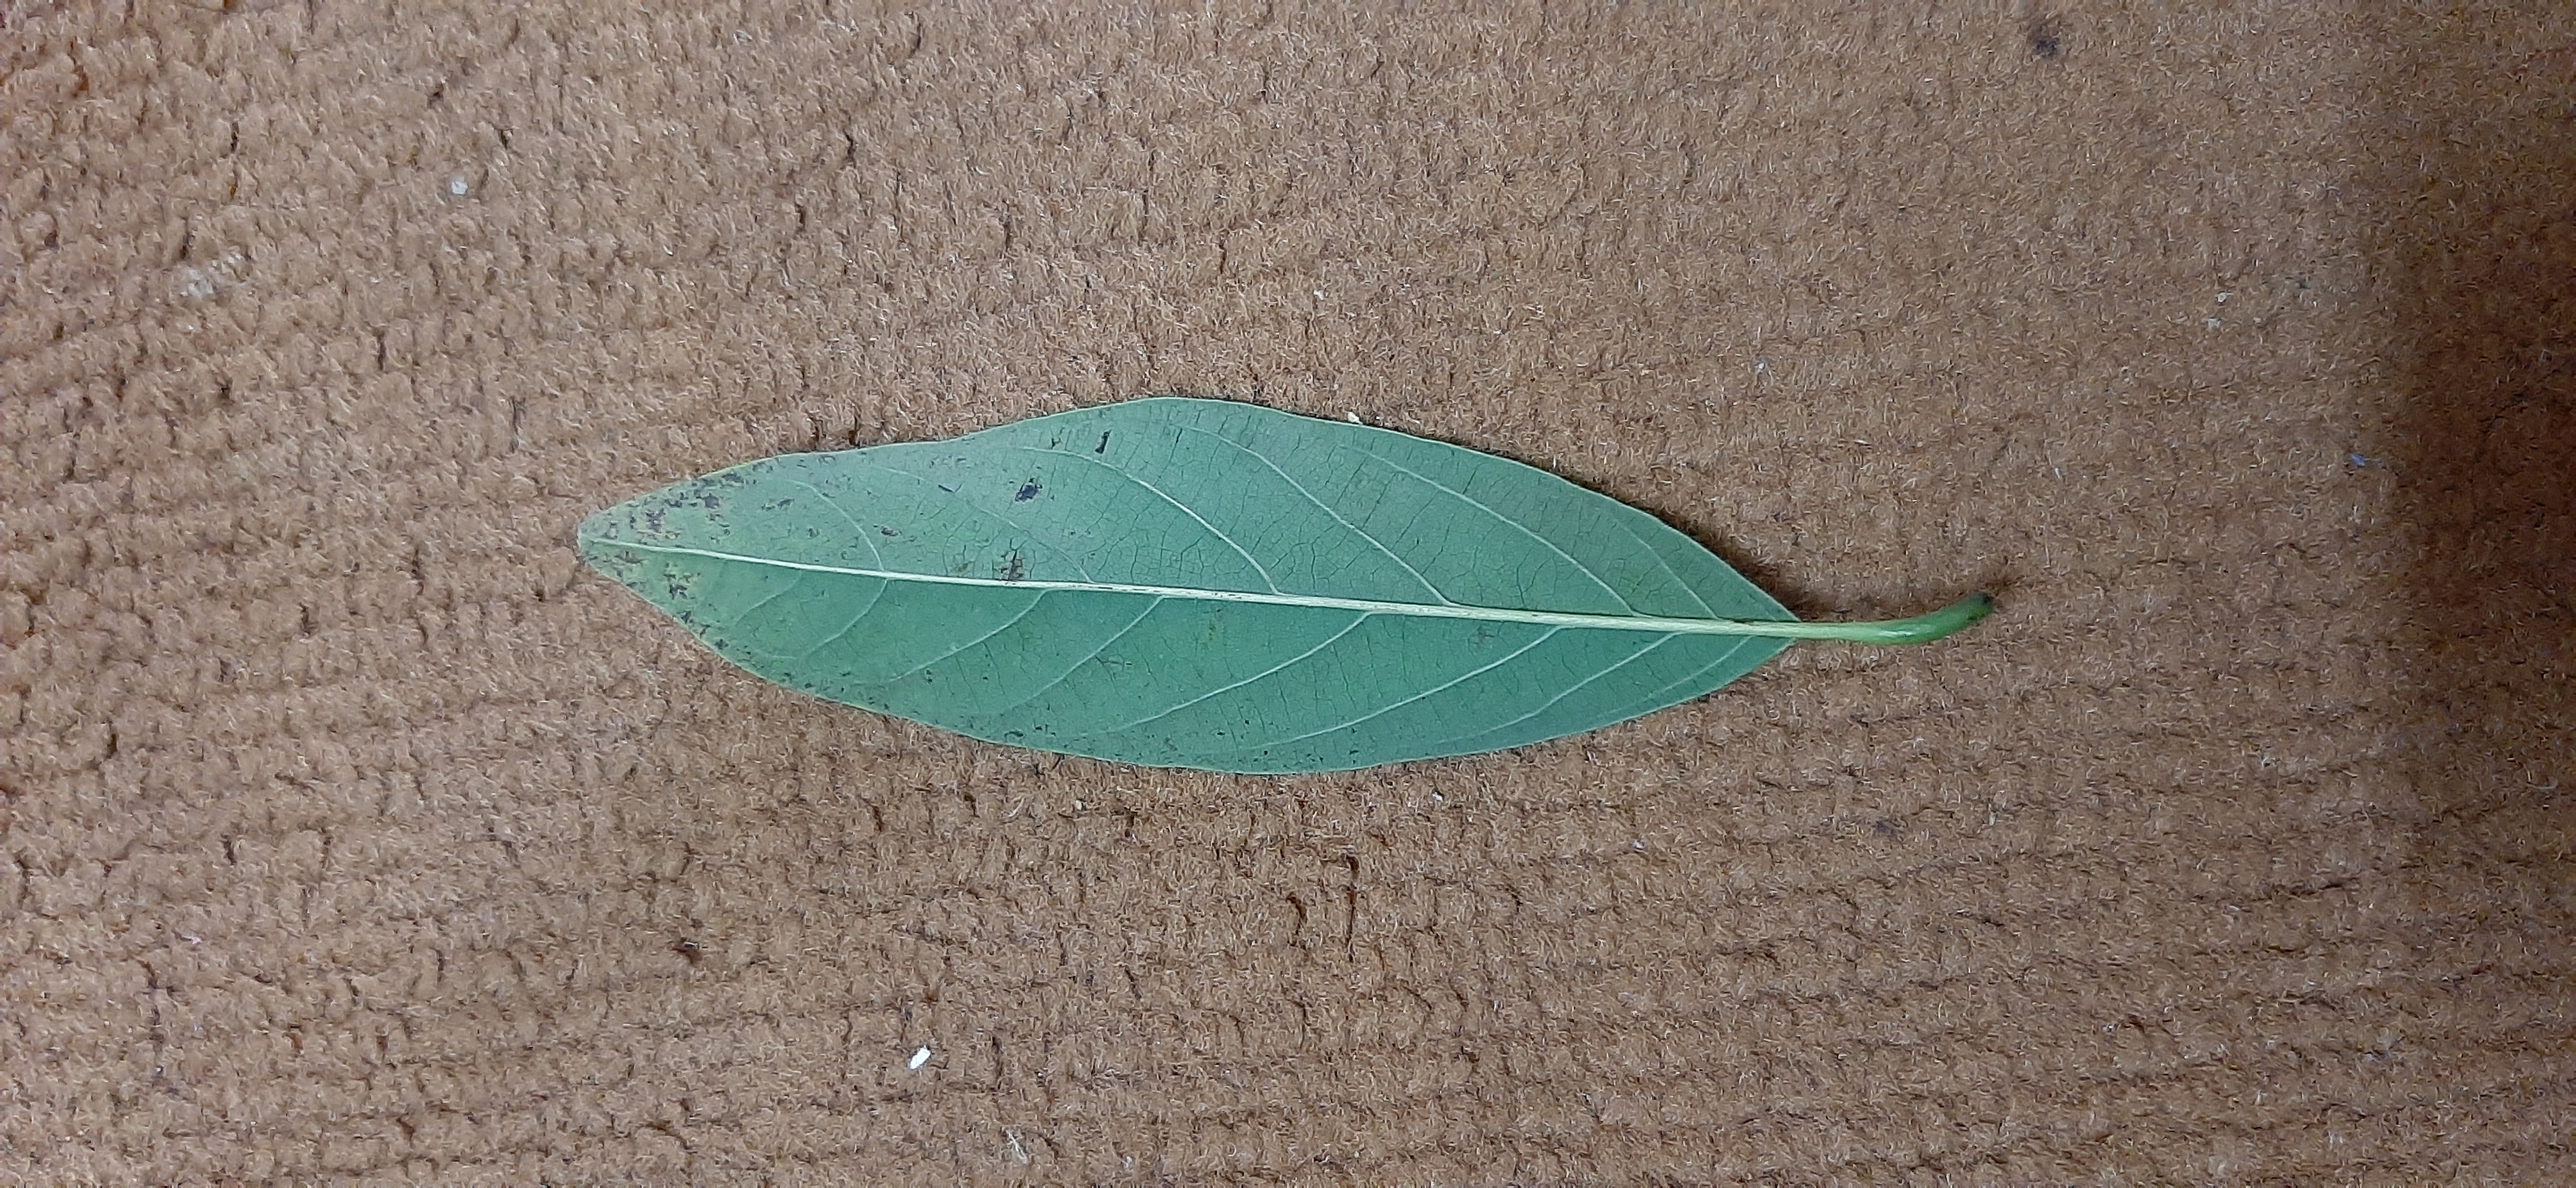
Plant: Seethapala